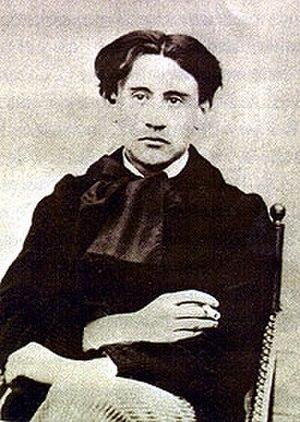
Édouard-Léon Cortès, né le 6 août 1882 à Lagny-sur-Marne où il est mort le 26 novembre 1969, est un peintre post-impressionniste français.